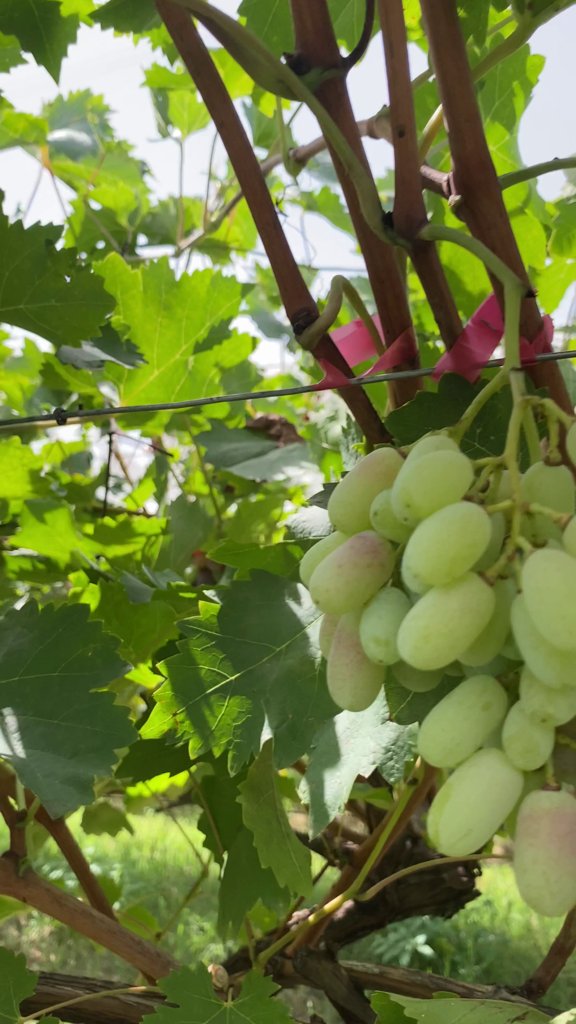
Berries visible: 28
Grape clusters: 1